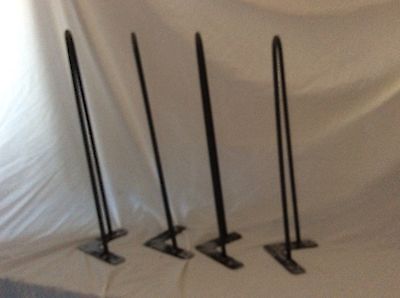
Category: table